Sports in Minnesota

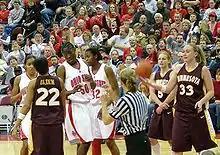
Minnesota Golden Gophers at Ohio State Buckeyes

Minnesota is known for being the home of the Brainerd International Raceway, which opened in 1963. It has hosted drag racing, road racing, and kart racing. NHRA drivers from Minnesota include: